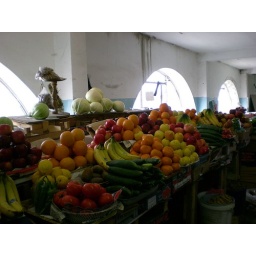
A small fruit market in Armenia, Stepanavan